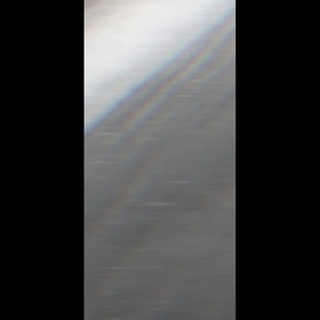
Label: healthy_sugarcane